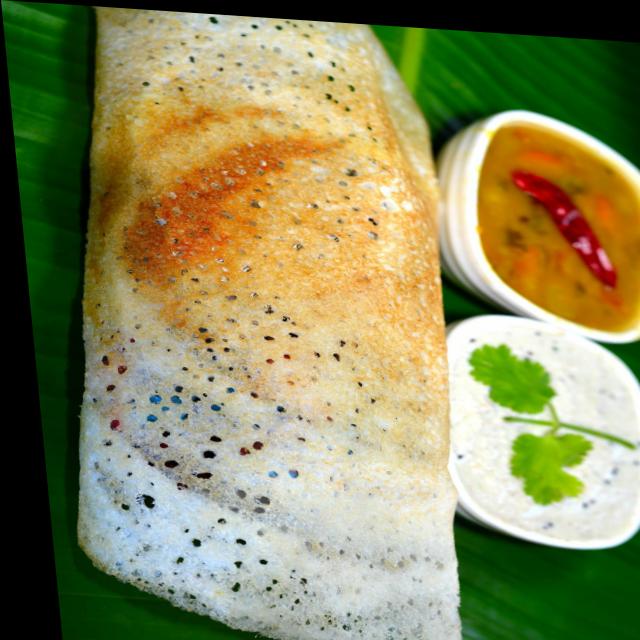
Dish: masala_dosa